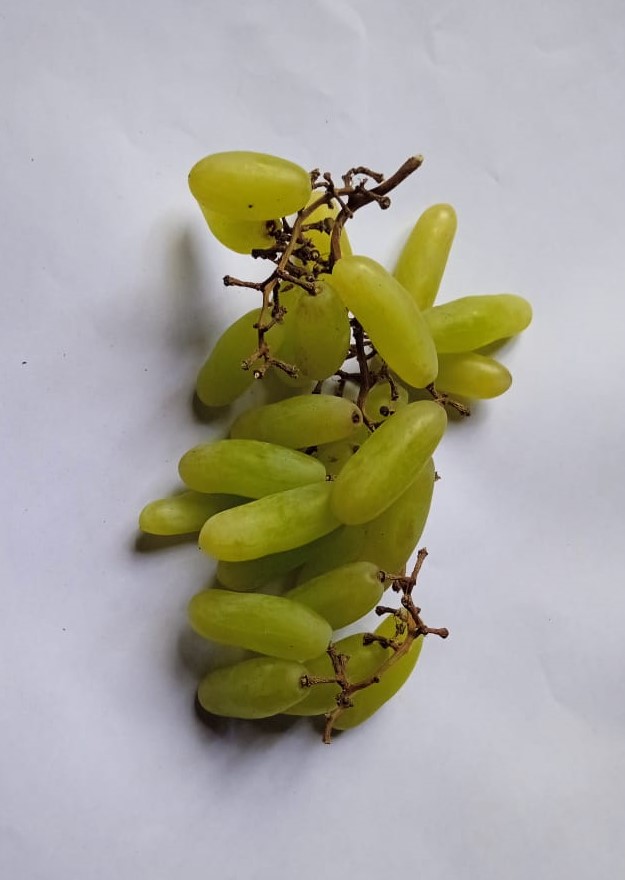
Fruit: grape
Condition: fresh